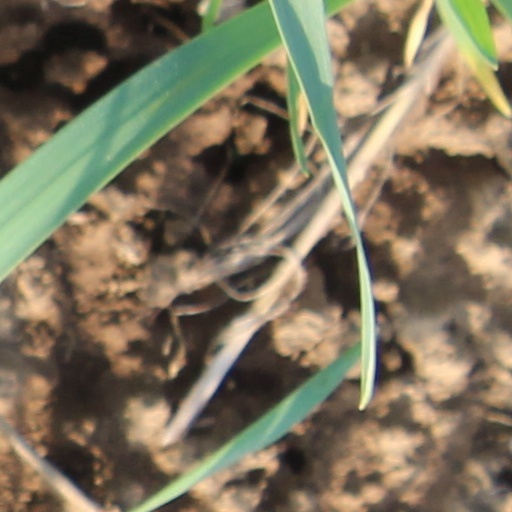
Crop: wheat